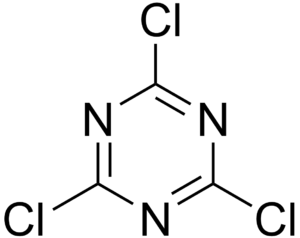
Le chlorure cyanurique est un composé chimique de formule (NCCl)₃. C'est un dérivé chloré de la 1,3,5-triazine. C'est un trimère du chlorure de cyanogène.